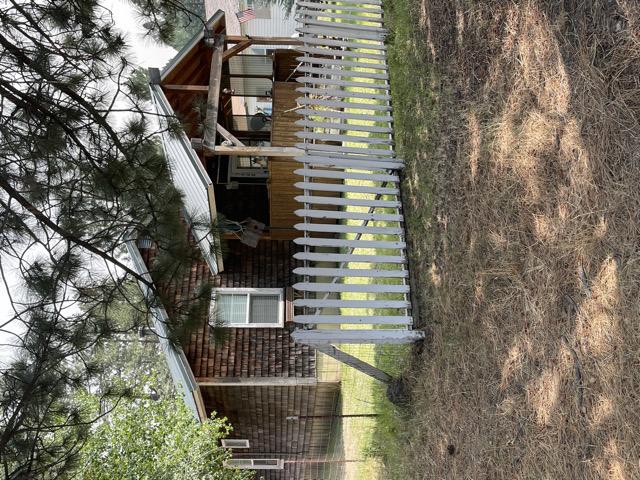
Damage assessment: no_damage